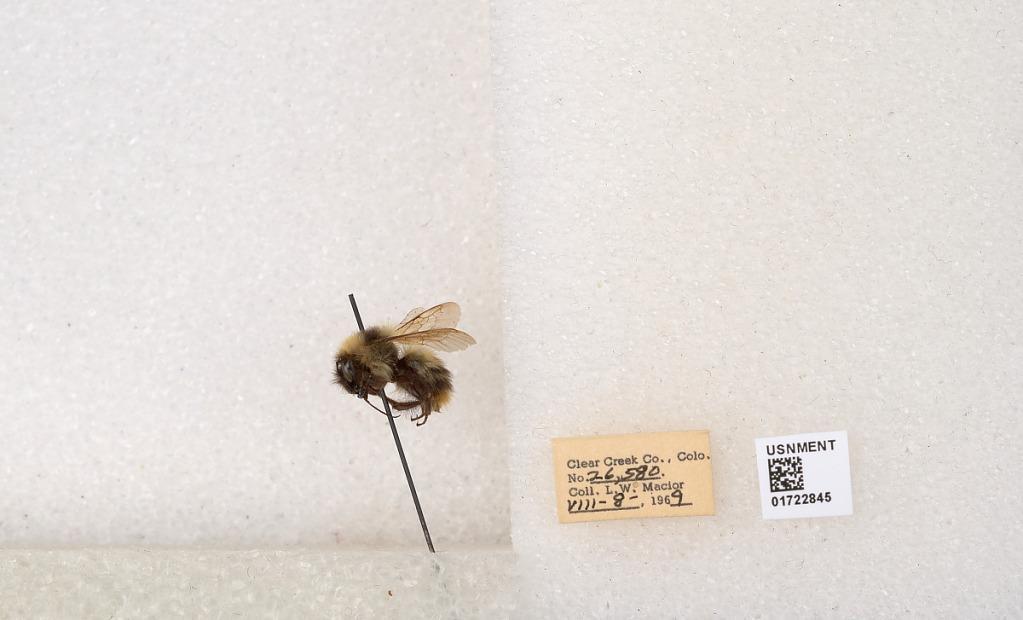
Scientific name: Bombus kirbyellus
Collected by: L. Macior
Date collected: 1969-8-8
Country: United States
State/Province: Colorado
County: Clear Creek
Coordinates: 39.6891, -105.644